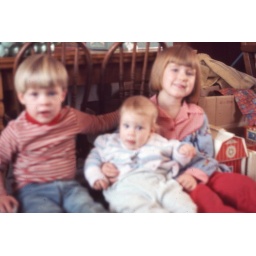
The three of us by our little table and you can see the little people barn down by my left arm.